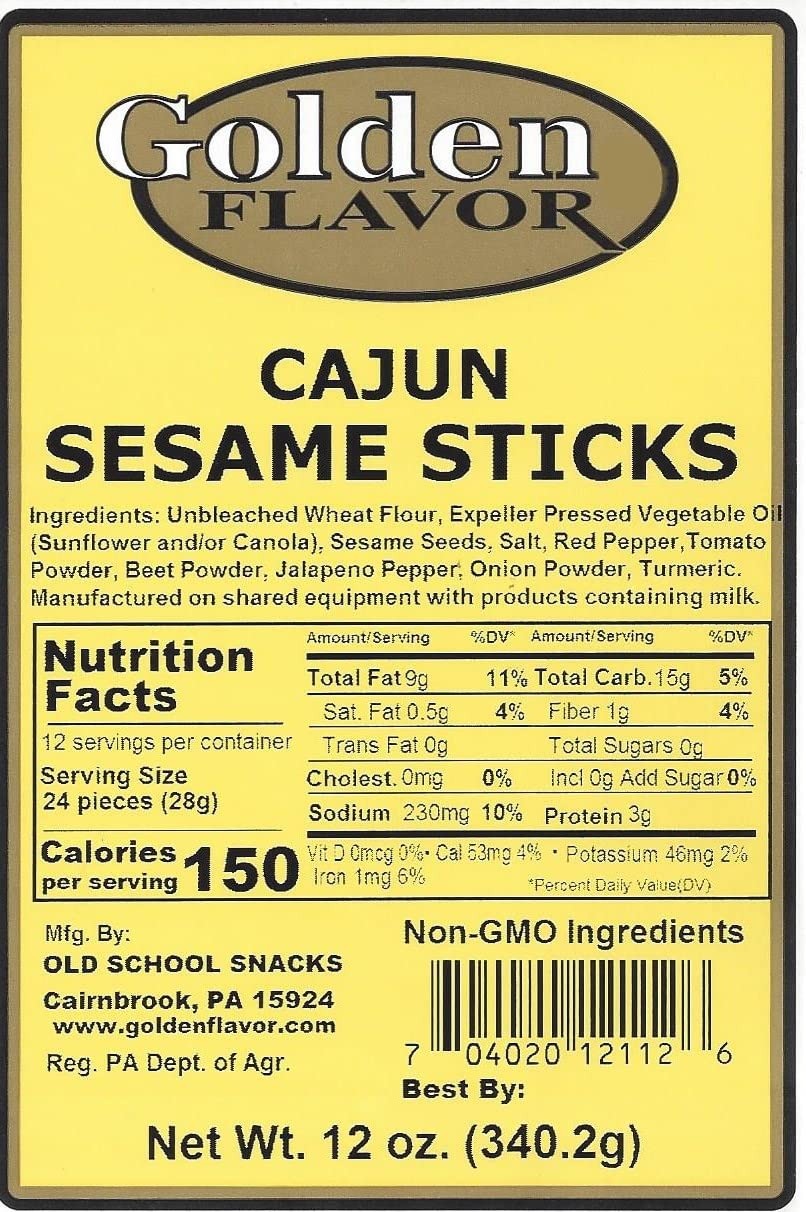
Item Name: Golden Flavor - Cajun Sesame Sticks - 12 oz bags (Cajun, 5 Pack)
Bullet Point 1: 12oz bags of Spicy Cajun Snack Stick
Bullet Point 2: Cajun Snack Sticks are great for entertaining guest
Bullet Point 3: Made with all natural and non-GMO ingredients
Bullet Point 4: Crush these sticks up to make a delicious breading
Bullet Point 5: Pairs great with dips
Product Description: If you like a little heat, try these cajun sticks. The heat builds a little with every bite. There is a hint of tomato flavor you will love. These 12oz bags are the perfect size to stash in your desk, in case you get the munchies, or to share with a friend or coworker. Made with non-GMO ingredients.
Value: 60.0
Unit: Ounce

Price: 34.49